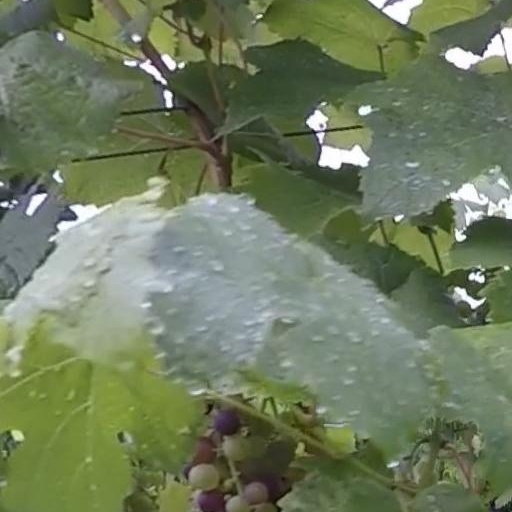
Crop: grape